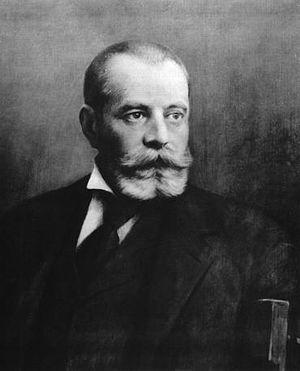
Tivadar Puskás (1844–1893) invanteur hongrois, pionnier de téléphonie. Magyar: Puskás Tivadar (1844–1893) magyar feltaláló, a telefónia úttörője.
Tivadar Puskás est un ingénieur et inventeur hongrois ; sa principale invention consiste en un concept de « journal téléphonique » qu'il baptise Telefonhírmondó.